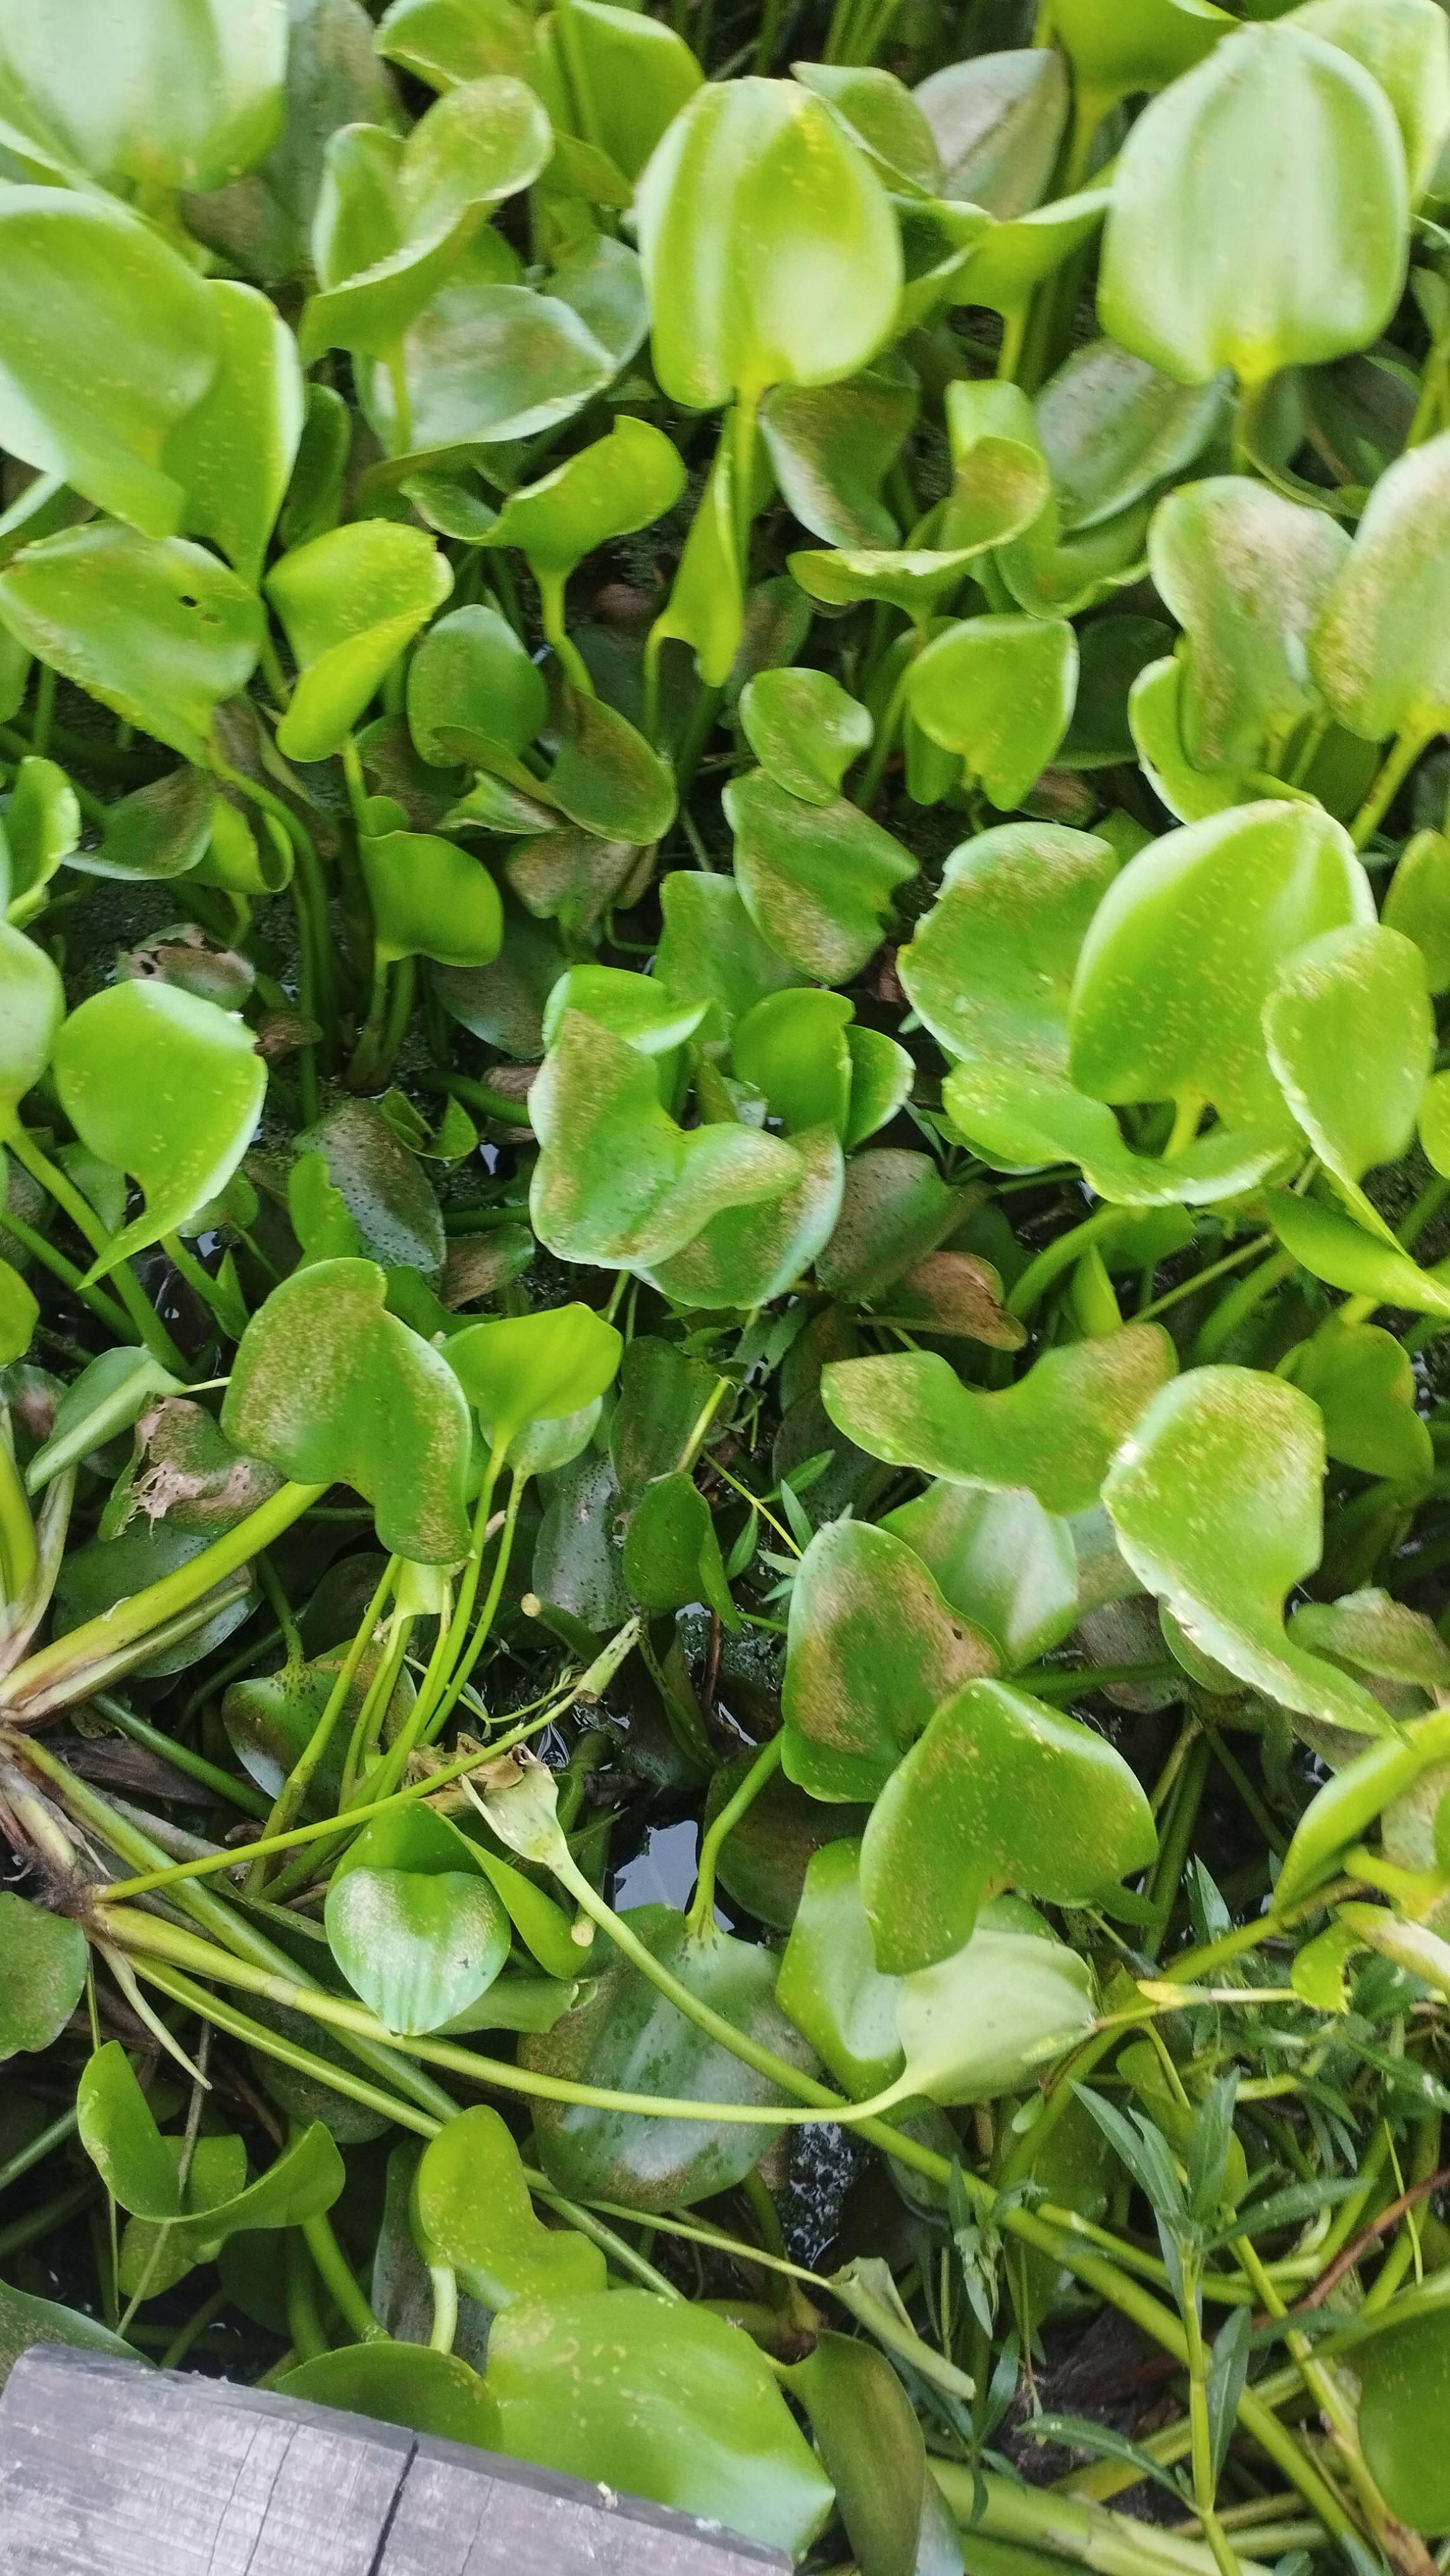
Species: Common Water Hyacinth (Eichornia crassipes)